History of Auburn Tigers football

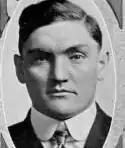
Baby Taylor.

The 1915 team went 6–2, losing to both southern champions (Vanderbilt and Georgia Tech). Guard Baby Taylor was a unanimous All-Southern selection and a third-team All-American selection by Walter Camp. The 1917 team was very strong, including Moon Ducote as a standout, but lost 60–7 to the South's first national champion: Heisman's Georgia Tech Golden Tornado.